Bell AH-1Z Viper

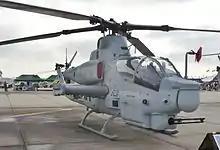
An AH-1Z at an air show displaying four-blade rotors and longer-span stub wings

The Bell AH-1Z Viper is an attack helicopter derived from the earlier Bell AH-1 SuperCobra. When contrasted against its predecessor, it incorporates various improvements and advances, including new rotor technology, upgraded military avionics, updated weapons systems, and electro-optical sensors in an integrated weapons platform. Amongst other advantages provided by these changes, it has improved survivability and can locate targets at longer ranges and also attack them using precision weapons. The airframe was extensively redesigned to maximise crashworthiness; measures include energy-absorbing landing gear, fuel vapor inerting systems, self-sealing fuel tanks, energy-attenuating crashworthy seating, and a mass retention design approach applied to many major components. Active systems include countermeasure dispensers, radar warning, incoming/on-way missile warning, on-fuselage laser spot warning systems, and the Hover Infrared Suppression System (HIRSS) to protect the engine exhausts.